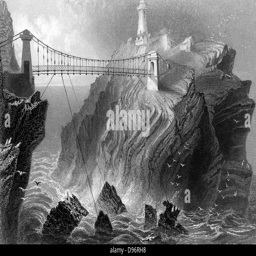
suspension bridge to the lighthouse .